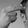
ASL letter: H